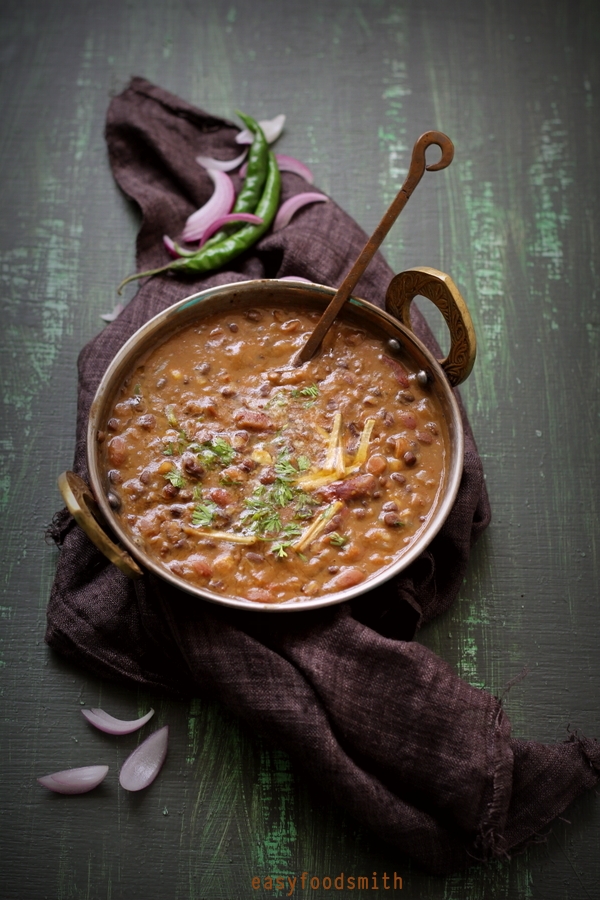
Dish: dal_makhani